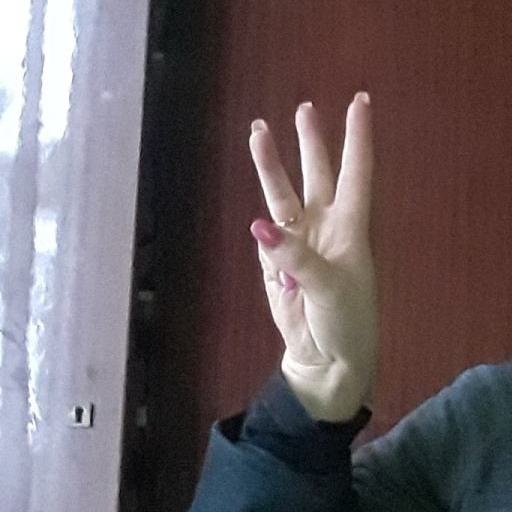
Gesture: three